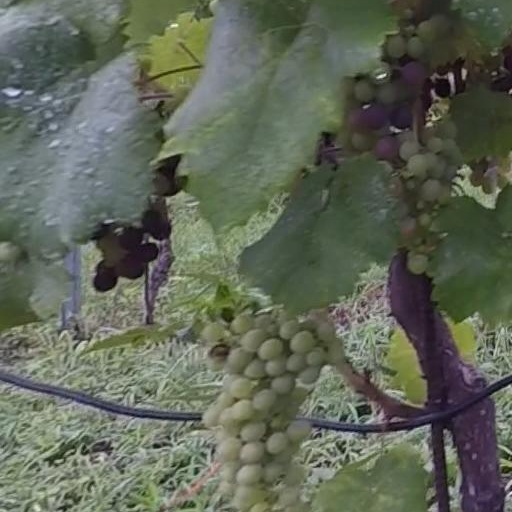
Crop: grape